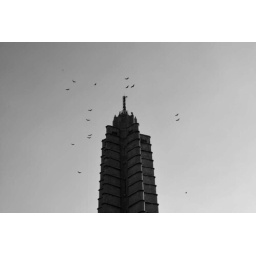
Birds ominously circle a tower near the seat of the Castro government